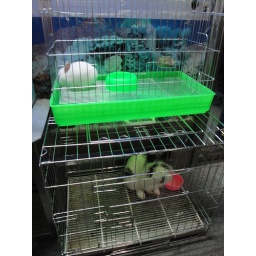
These little rabbits were OUTSIDE on the street in Seoul. Sadly, animals are not treated well here.